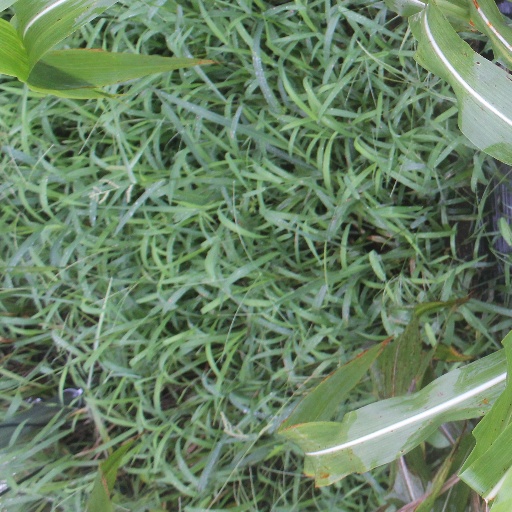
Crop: sorghum